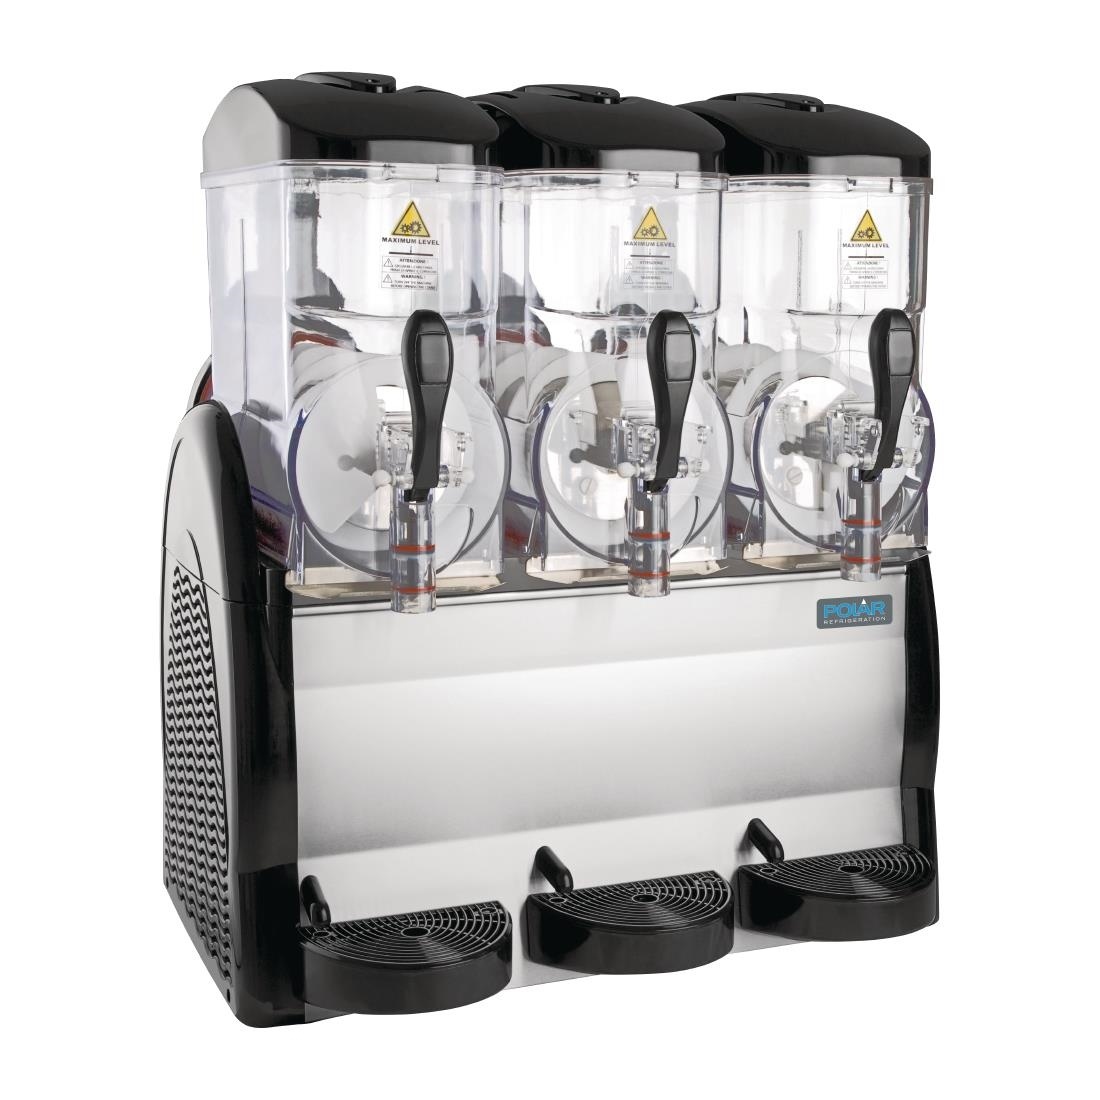
Polar G-Series Slush Machine 3 x 12L
Brand: Polar
The Polar G-Series slush machine offers flexibility with 3 12-litre holding tanks, allowing you to provide multiple flavours of slushies, juices, and squash. Its individual controls let you adjust the consistency and temperature, or serve drinks at ambient temperature if desired. Cold drinks are ready in only 40 minutes due to the powerful cooling system. Plus, all removable parts make for easy and quick cleaning. This reliable machine is designed for everyday commercial use and works in temperatures of up to 32°C. Product Features: Capacity 36Ltr Dimensions 810(H) x 670(W) x 515(D)mm Material Stainless Steel & Plastic Temperature Range -10°C to 7°C Voltage 230V Weight 66.2kg Colour Black Warranty RBD 2 Years Parts & Labour 3 x high capacity 12ltr BPA-free tanks - higher capacity for fewer refills during service Adjustable stirring speed gives control over slush thickness Adjustable chilled drink mode - offer chilled fruit juices or squash Eye-catching LED Lighting helps to maximise sales User-friendly digital controller allows easy adjustment of ice consistency Independently operated tanks - save energy when demand is low
Category: Home & Garden > Kitchen & Dining > Kitchen Appliances > Ice Crushers & Shavers